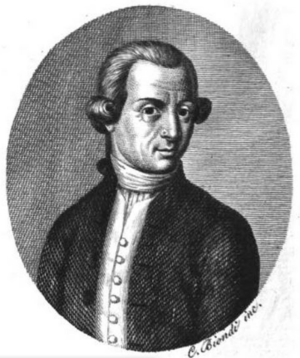
Vincenzo Petagna, né à Naples le 17 janvier 1734 et mort le 6 octobre 1810, est un botaniste et médecin italien.